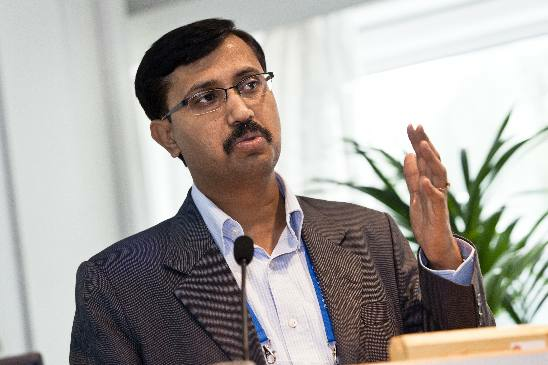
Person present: Yes